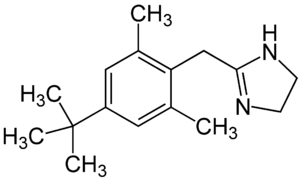
La xylométazoline est un dérivé de l'imidazole à l'effet vasoconstricteur utilisé comme décongestionnant nasal topique, appliqué directement dans le nez par pulvérisation ou sous forme de gouttes. Elle ne doit pas être utilisée trop longtemps afin de ne pas développer de résistance au médicament et de susciter un effet rebond à la fin du traitement.